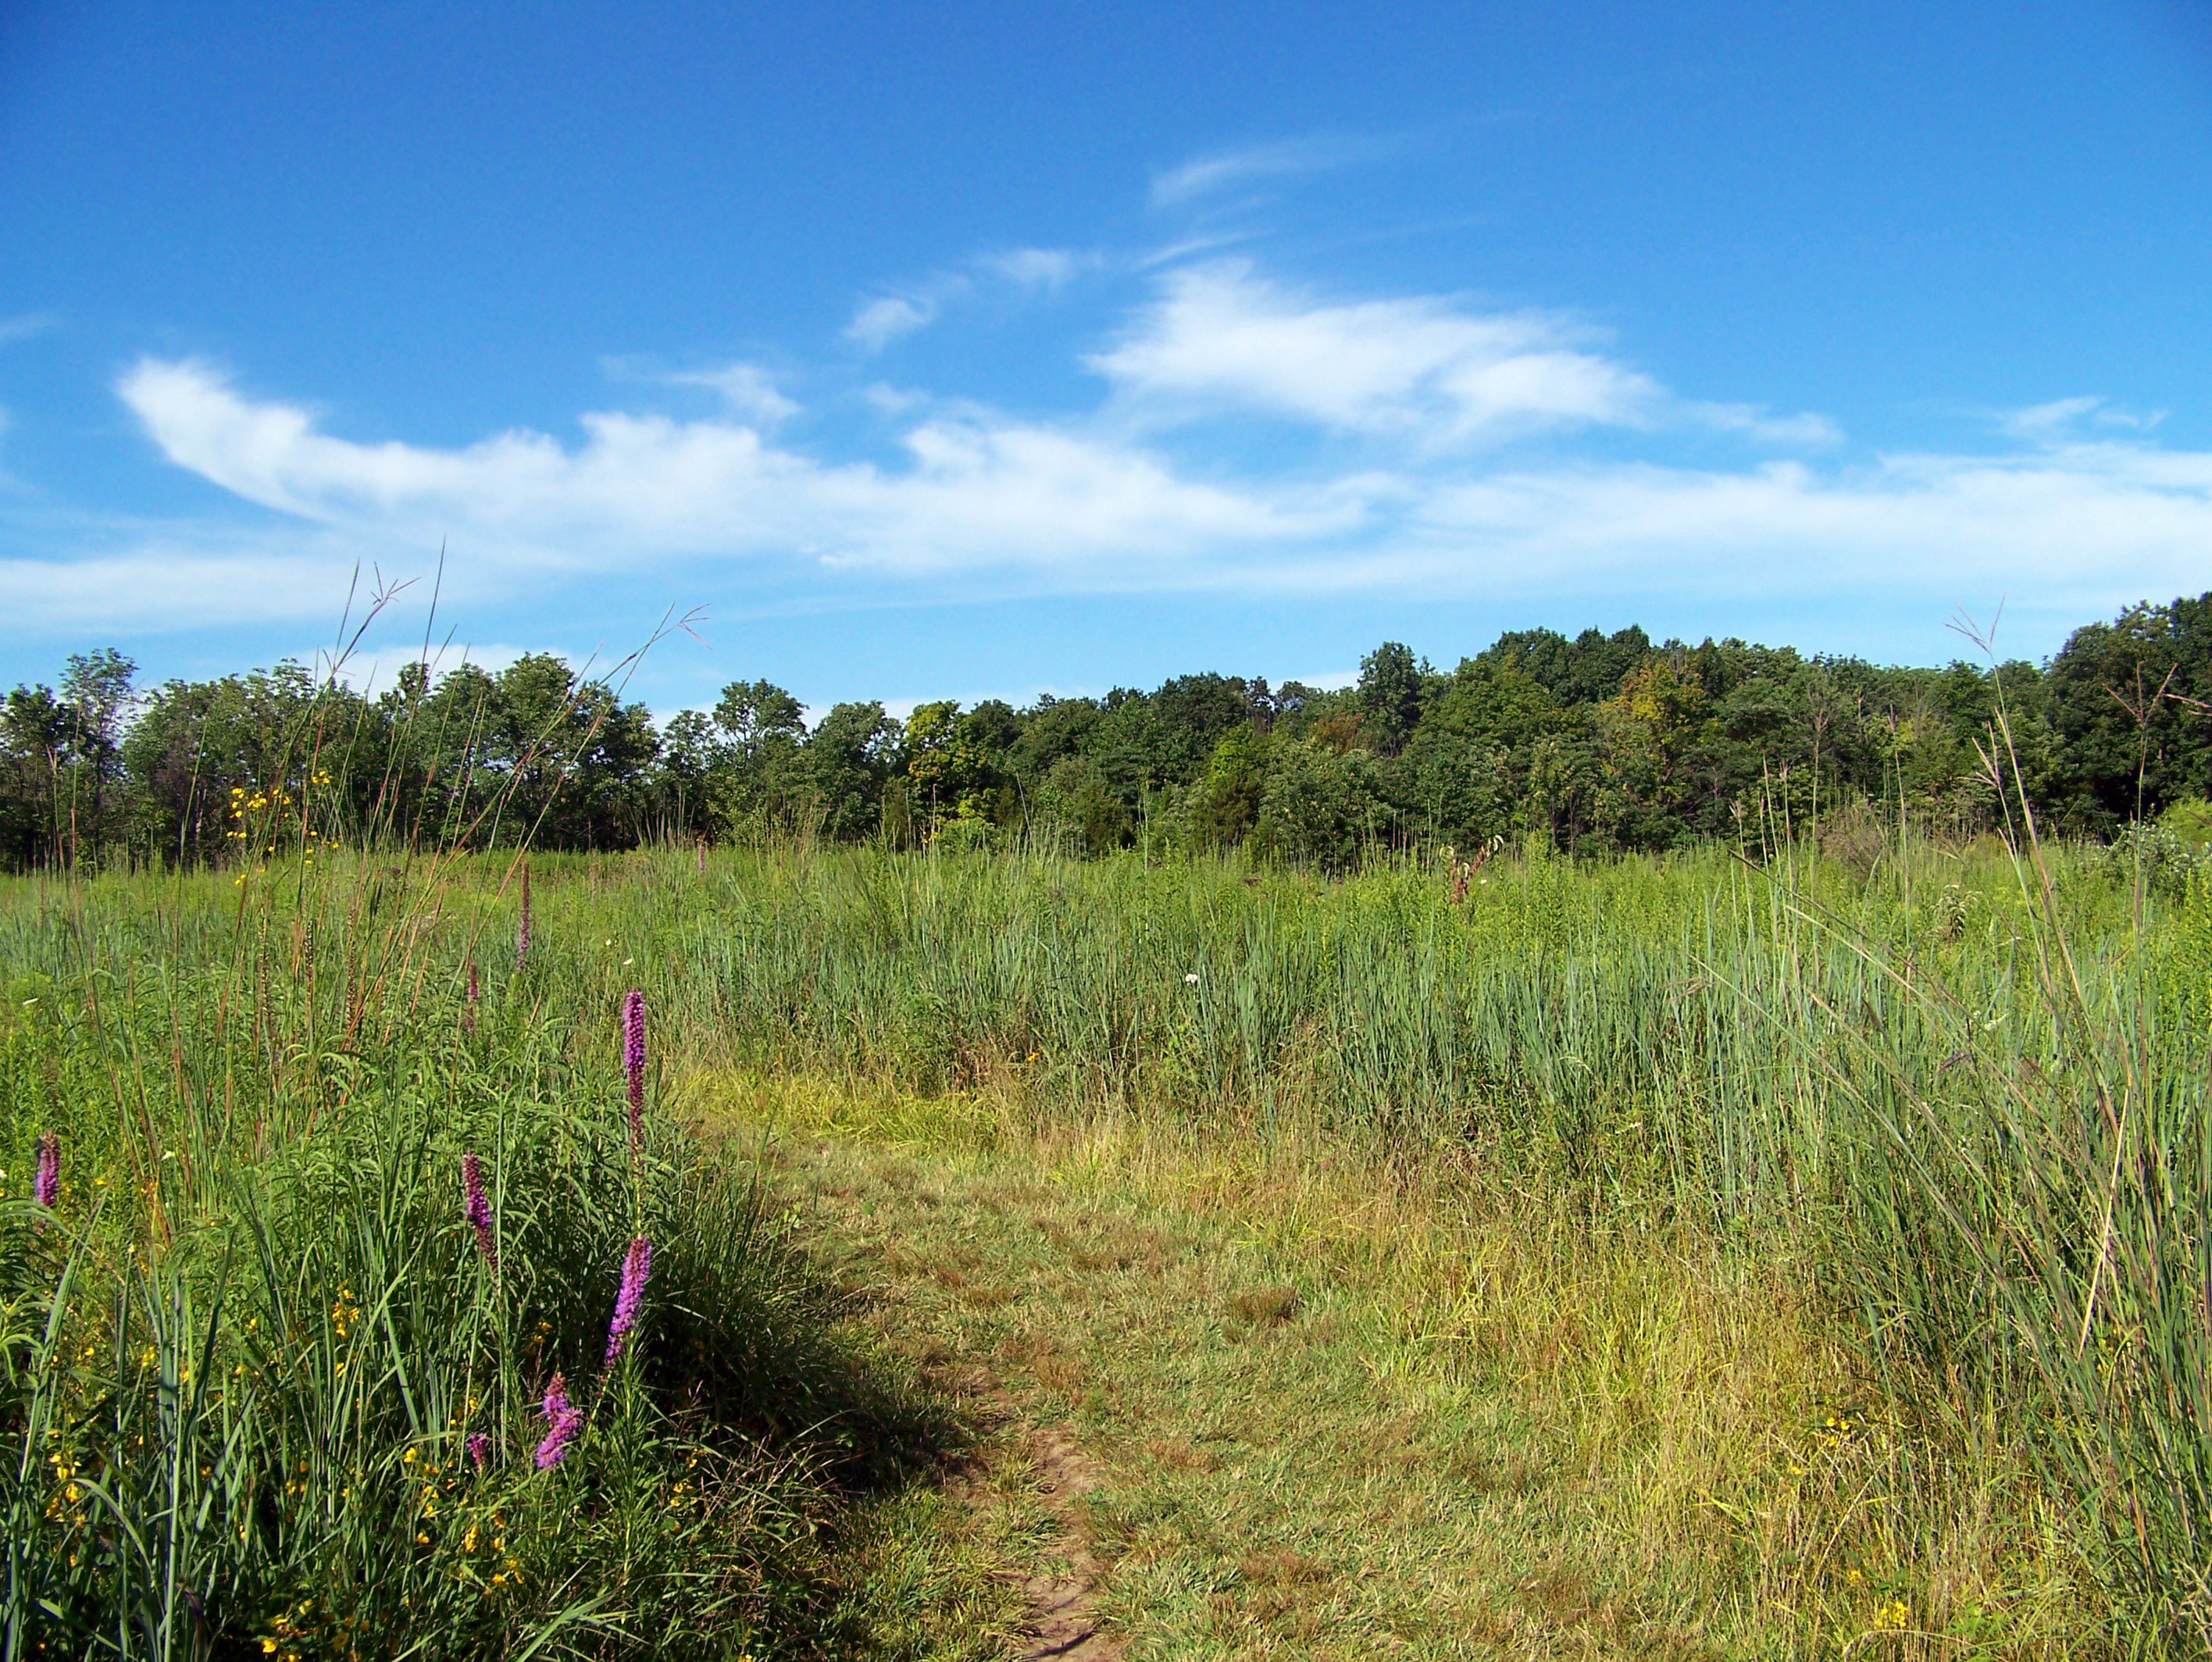
landscape, grass, outdoor, marsh, sky, field, farm, meadow, prairie, countryside, hill, summer, crop, pasture, natural, soil, agriculture, savanna, plain, trees, clouds, grassland, wetland, bog, weeds, habitat, ecosystem, steppe, rural area, natural environment, grass family, land lot